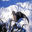
Label: otter